Treaty of Bärwalde

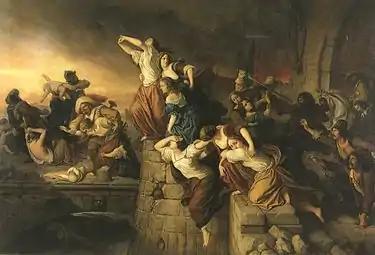
19th century depiction of the Sack of Magdeburg; it shocked European Protestants and made Gustavus largely independent of French control

The haste with which the treaty was agreed concealed serious weaknesses, which soon became apparent. In May 1631, an army of the Catholic League under the Bavarian Count Tilly sacked the Protestant town of Magdeburg. Over 20,000 were alleged to have died in the most serious atrocity of the entire war, increasing the bitterness of the conflict and leading to intervention by other Protestant states. Gustavus embarked on a series of stunning military victories, and Protestant retribution for Magdeburg became a considerable embarrassment for Richelieu, a Cardinal of the Catholic Church.